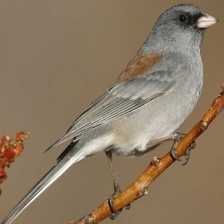
Species: DARK EYED JUNCO
Scientific name: JUNCO HYEMALIS